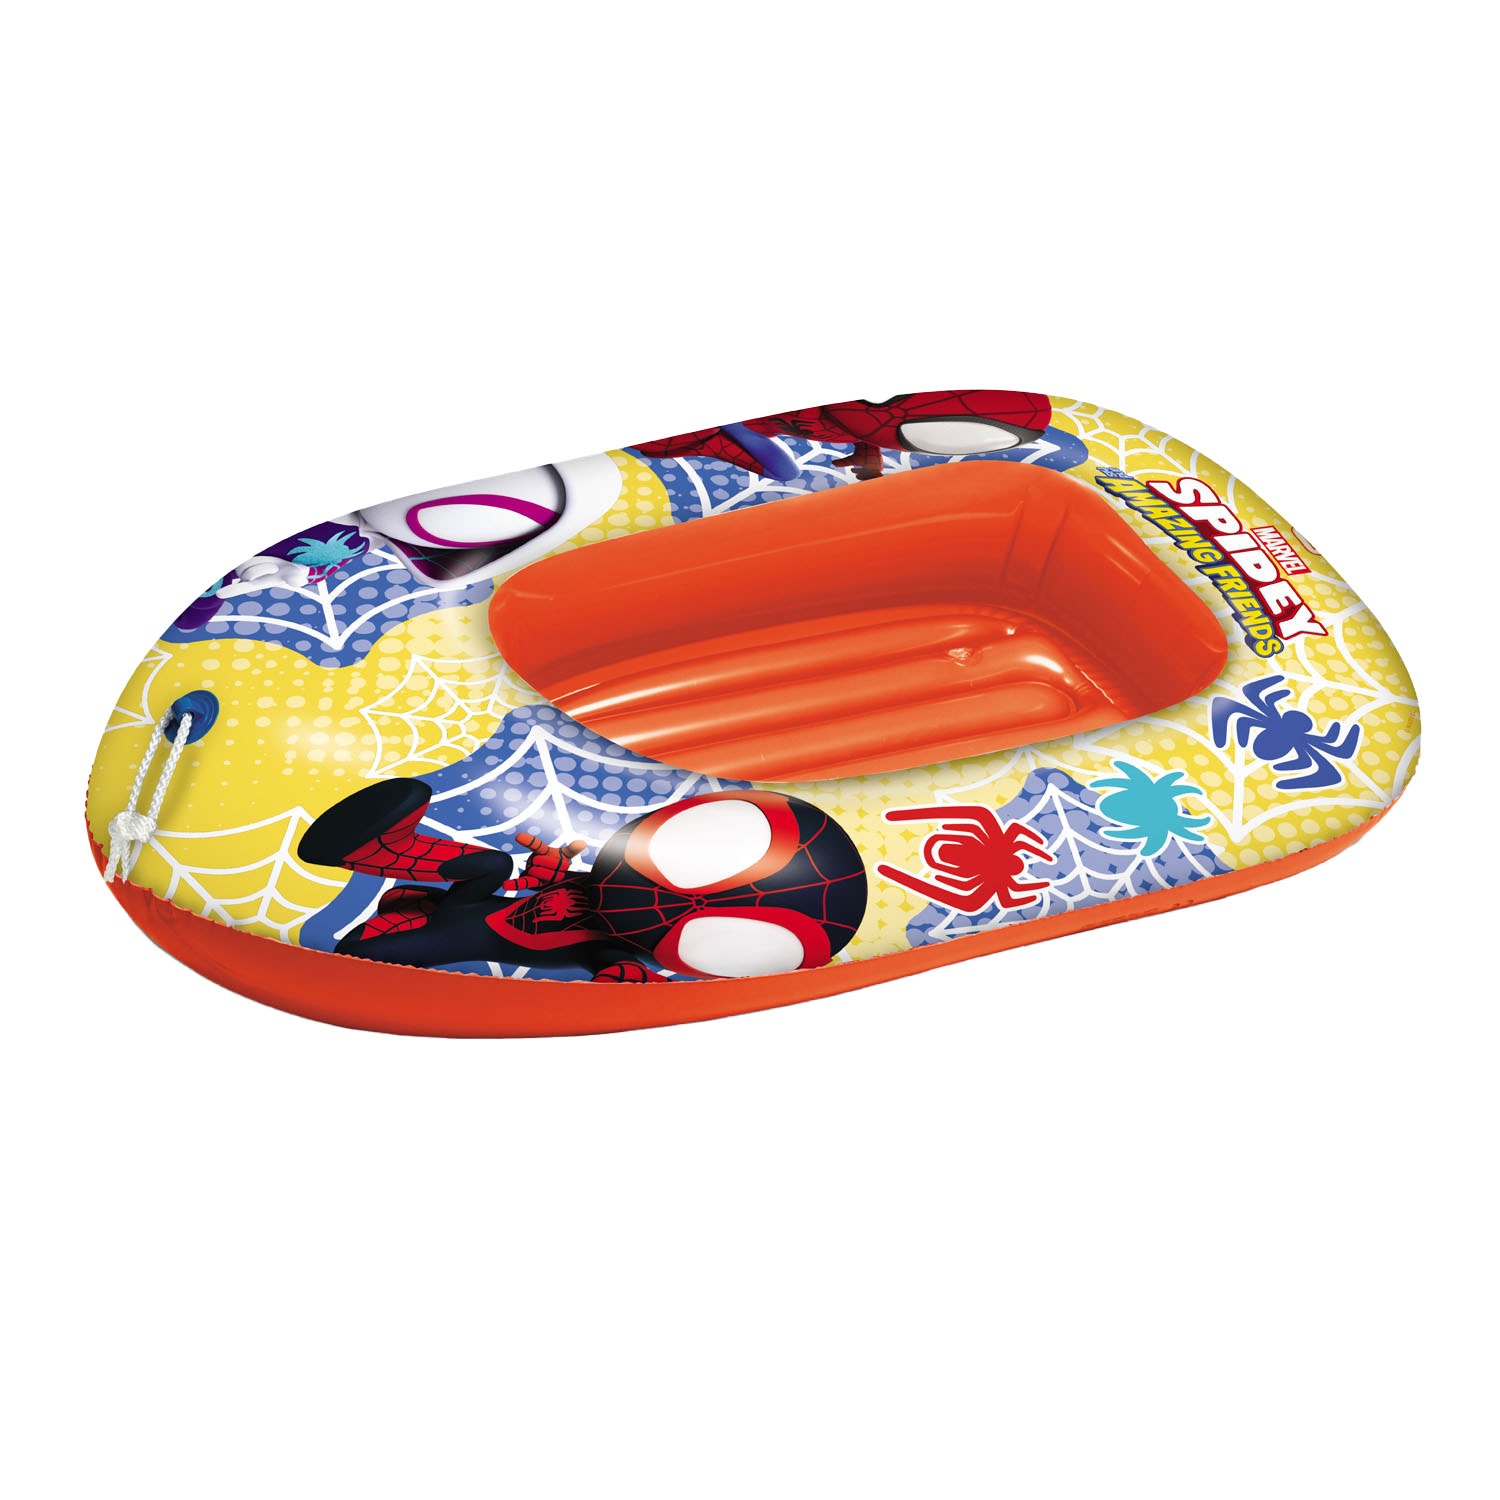
Mondo Opblaasboot Spidey, 112cm
Gele met oranje opblaasboot met Spidey, Ghost Spider en Miles Morales erop afgebeeld. Afmeting: 112 cm.
Brand: Mondo
Category: Toys & Games > Toys > Beach & Sand Toys > Inflatable Rafts & Floats